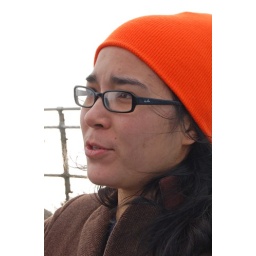
Girl in an orange hat